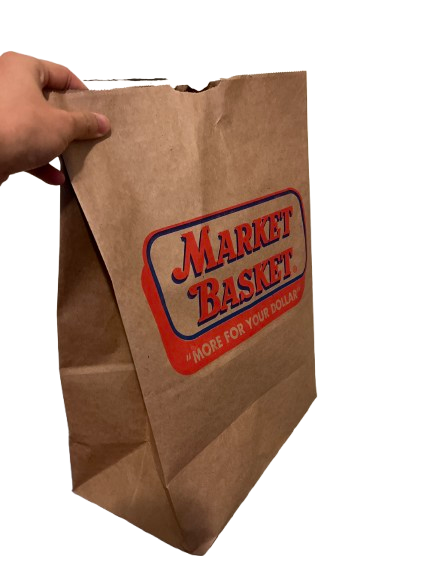
Waste category: paper